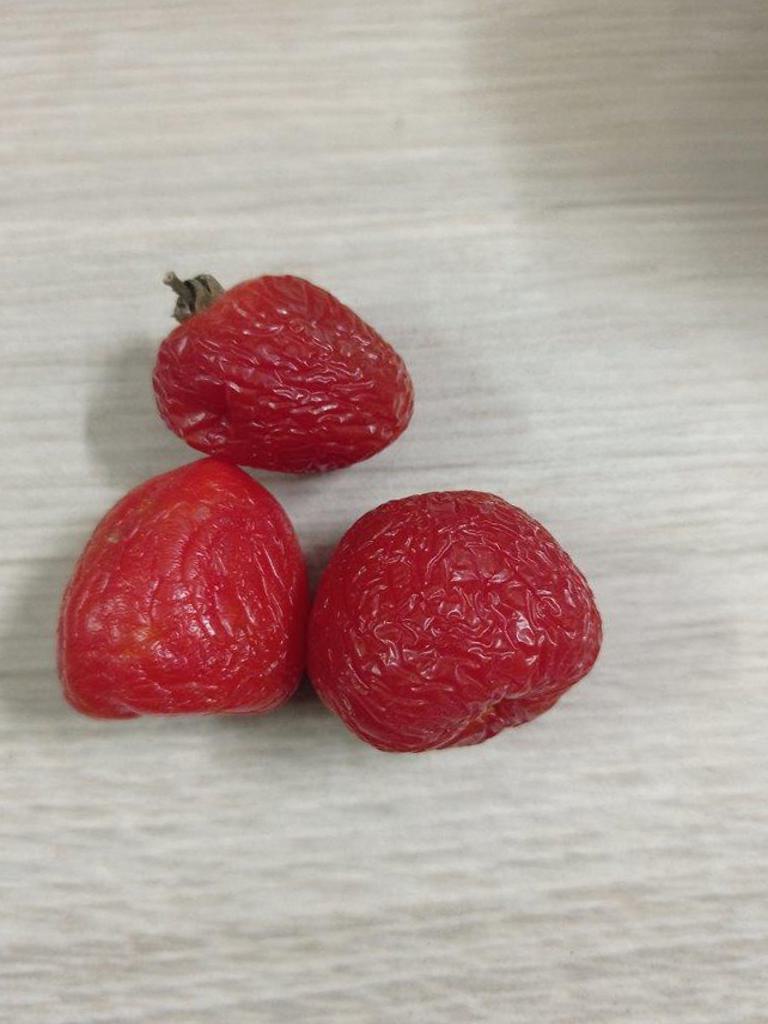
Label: Rotten